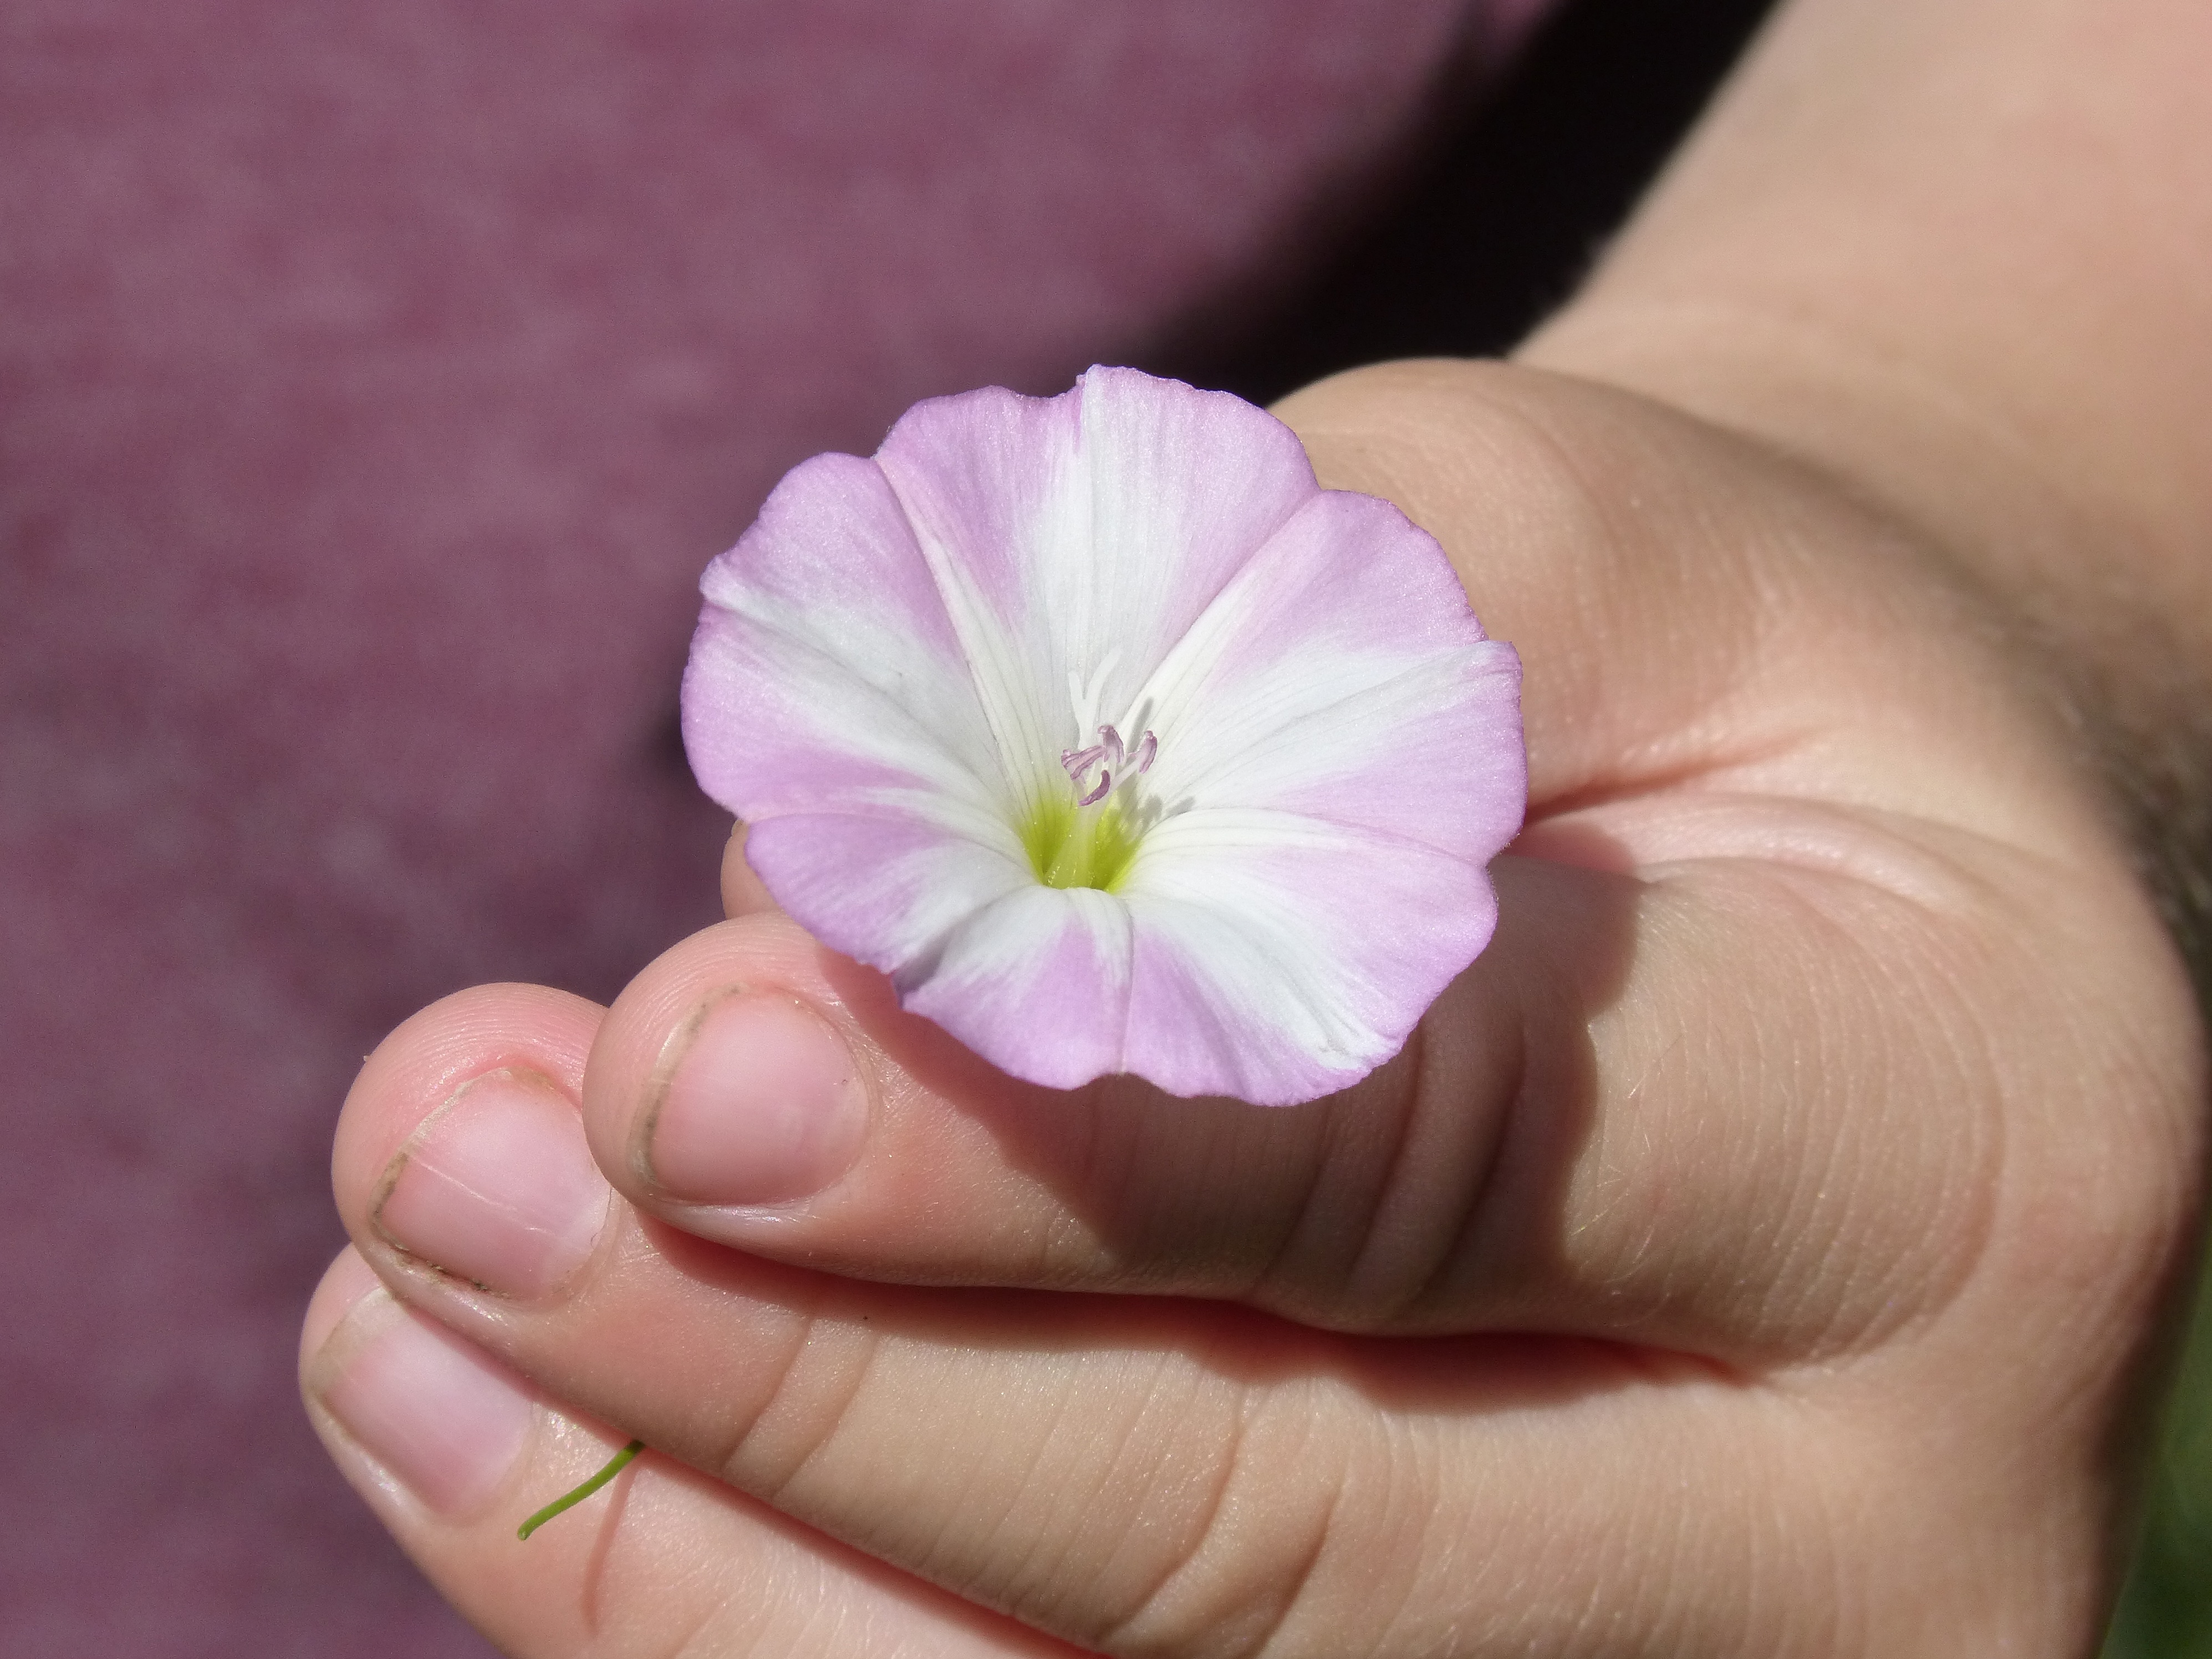
hand, plant, flower, petal, bell, finger, child, pink, flora, close up, eye, campanula, tenderness, macro photography